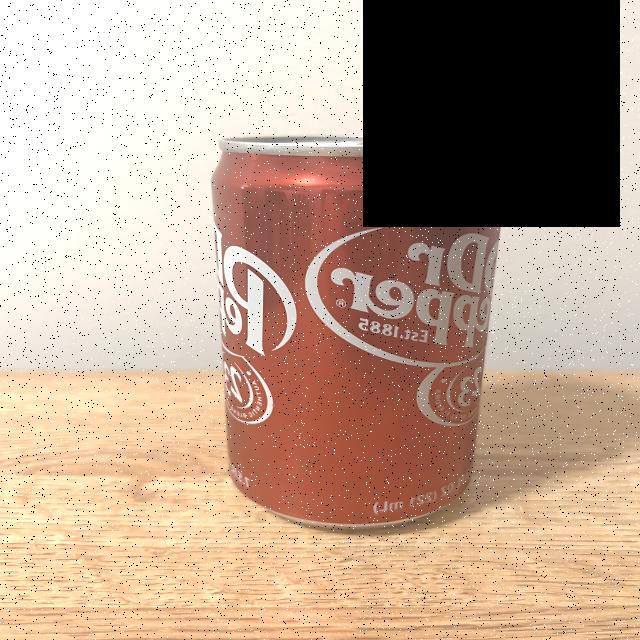
Label: cans